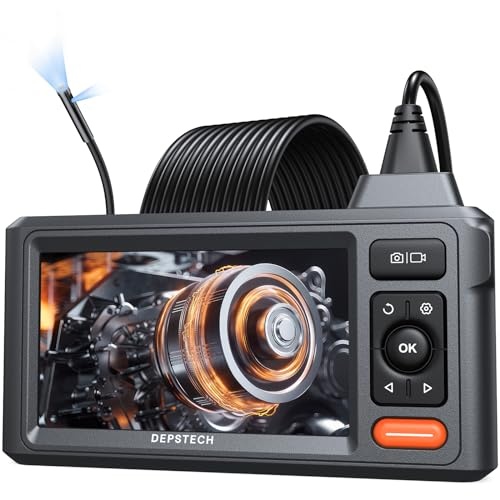
Dual-Lens Endoscope Camera with Light, DEPSTECH 1080P HD Borescope with 5" IPS Screen, 16.5FT Flexible Sewer Camera, IP67 Waterproof Plumbing Snake Camera, Cool Gadgets for Men, Women
✅【Plug-and-Play Convenience】The scope camera features an impressive 5'' IPS display that can fire up instantly to provide real-time visuals on the crisp, clear screen. Whether inspecting tight spaces or navigating challenging environments, the endoscope camera with light delivers unparalleled clarity and precision, allowing you to identify even the smallest details with ease. You can take photos or videos as long as you insert a micro-SD card (not included).Elevating your inspection experience to new heights. ✅【Exceptional Imaging】Equipped with a crystal-clear 1080P HD resolution and Bluart 3.0 Tech, this endoscope camera delivers very clear and precise real-time viewing. With Higher Frame Rates, this inspection camera displays richer details every second, smoother and clearer than ever. Built-in remarkable LED lights, which illuminates dark areas and enhances visibility. Excellent visibility, making it ideal for automotive, mechanics, and plumbing tasks. 【Dual Lens Adds Versatility】The borescope camera with light boasts a standout dual-lens design, enabling you to capture high-resolution images from multiple viewing angles, and provide superior visibility and flexibility during inspections, which is incredibly useful for various inspection tasks. One click switching of perspectives for desired angles, making troubleshooting a breeze even in hard-to-reach areas. 【Flexibly Shaped Snake Camera】The 16.5FT bendable Semi-rigid cable and waterproof camera make this sewer camera a very versatile tool for filming in various conditions. Like underwater filming, pipeline inspections, checking behind walls, vent duct inspections, industrial machinery maintenance, and inspections. Also, the included magnet and hook accessories are game-changers for retrieving dropped items easily. The cool gadgets are perfect for plumbers, automotive pros, mechanics, and home DIY enthusiasts. 【User-Friendly Design】The scope camera's ergonomic design makes it comfortable to use, even during long inspection sessions. Additionally, the navigation buttons are quite intuitive and easy to use. The rechargeable battery is convenient, ensuring always ready for the job. Whether for DIY work, pipe inspections, or any other visual exploration need, this borescope has proven to be an indispensable tool. Comes with a drawstring storage bag for quick storage and portability.
Brand: kate-minimalist
Category: Cameras & Optics > Cameras > Borescopes